Journey Through Rosebud

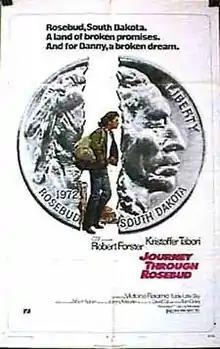

Journey Through Rosebud is a 1972 drama film directed by Tom Gries. It stars Robert Forster.